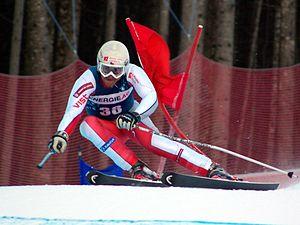
Petr Záhrobský, né le 30 novembre 1980 à Jilemnice, est un skieur alpin tchèque. Il est actif entre 1995 et 2012.